Jetpack Joyride

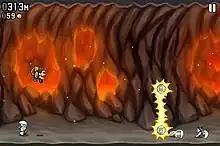
Barry flies through a volcano-like background. Below him is a scientist and in front of him is an electric zapper.

The game uses a simple, one-touch system to control the jetpack; when the player presses anywhere on the touchscreen, the jetpack fires and Barry rises. When the player lets go, the jetpack turns off, and Barry falls. Because he is continually in motion, the player does not control his speed, simply his movement along the vertical axis.